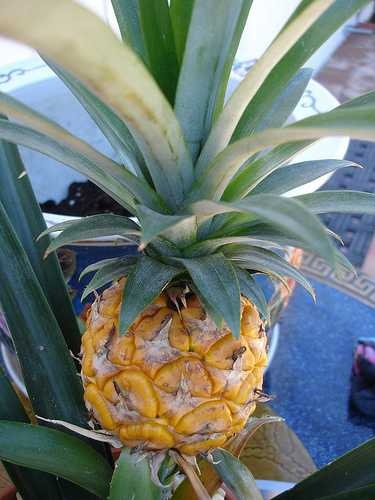
Label: Pineapple